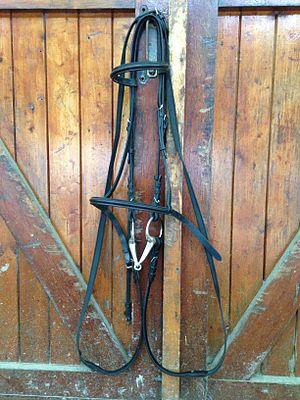
Filet suspendu
Le filet et le bridon' ainsi que le "beaulieu"', sont, en équitation, un ensemble de lanières, en cuir ou en synthétique, qui servent à maintenir le mors en place dans la bouche du cheval afin de le conduire. Le filet est un harnachement simple qui ne comprend qu'un seul mors et qu'une seule paire de rênes. Il peut être complété par une muserolle qui prend différentes formes plus ou moins sévères. Le mors associé au filet peut également présenter différentes formes en fonction de l'action recherchée. Le réglage du filet nécessite une attention toute particulière afin de ne pas blesser le cheval ou provoquer des défenses. Les cuirs et les aciers qui le composent doivent être entretenus régulièrement, ce qui nécessite un démontage complet des différents éléments.